Ardfert

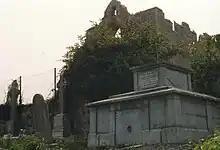
Tomb of John O'Donnell in the grounds of Ardfert Cathedral

A large tomb in the grounds of the cathedral was built much later by John O'Donnell (1803–1879), the most prominent descendant two centuries later, and whose own direct male descendant was the late Patrick Denis O'Donnell (1922–2005), the Irish military historian. He owned the summit overlooking Ardfert (Mt. Crusline, Ballintobeenig, from where his ancestral O'Donnell of Tyrconnell, under authority of Prince Hugh Roe O'Donnell would have launched the battle to regain Ardfert for Lord Kerry in 1601). The family seat of John O'Donnell, at Tubrid mentioned by Samuel Lewis in his 1837 "Topographical Dictionary of Ireland", passed through a female line to the O'Carrolls. The house expanded by John O'Donnell in Tubridmore was listed as an intended "protected structure" in the archaeological monuments section of the draft Kerry County Development Plan 2015–2021.